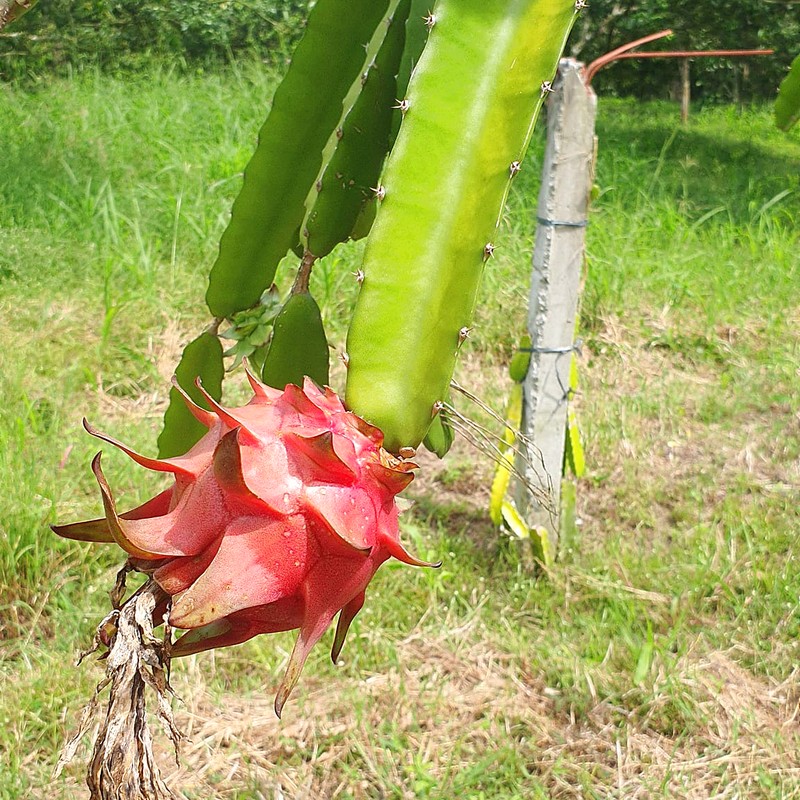
Label: Mature Dragon Fruit